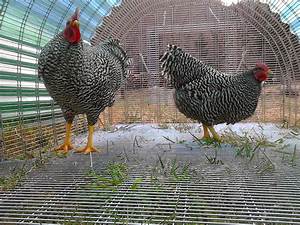
Label: gallina